Daniel, Metropolitan of Moscow

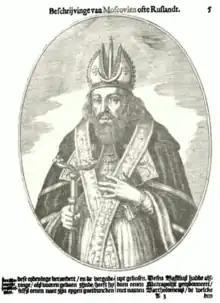
Engraving, 1615

Daniel (before 1492 – May 22, 1547) was Metropolitan of Moscow and all Rus', the primate of the Russian Orthodox Church, from 1522 to 1539. He was the eighth metropolitan in Moscow to be appointed without the approval of the Ecumenical Patriarch of Constantinople as had been the norm.